Puthandu

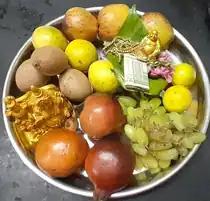

The Tamil New Year follows the spring equinox and generally falls on 14 April of the Gregorian year. The day celebrates on the first day of the traditional Tamil calendar and is a public holiday in both Tamil Nadu and Sri Lanka. The same date is observed as the traditional new year in Assam, West Bengal, Kerala, Tripura, Bihar, Odisha, Punjab, Himachal Pradesh, Haryana, as well as in Nepal and Bangladesh. Myanmar, Cambodia, Laos, Thailand, and Sri Lanka also celebrate the same day as their new year, likely an influence of the shared culture between South and Southeast Asia in the 1st millennium CE.